James of Saint George

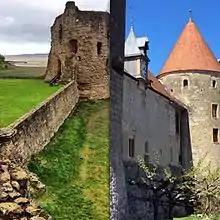
Flint Castle in North Wales compared with Yverdon-les-Bains Castle by Lake Neuchatel

He was appointed Master of the Royal Works in Wales around 1285, drawing a wage of 3"s." a day. This appointment gave him control of construction in all its aspects of castles at Conwy, Caernarfon and Harlech, and primary sources link Master James to Susa as well (and reinforce the link with Conwy Castle).